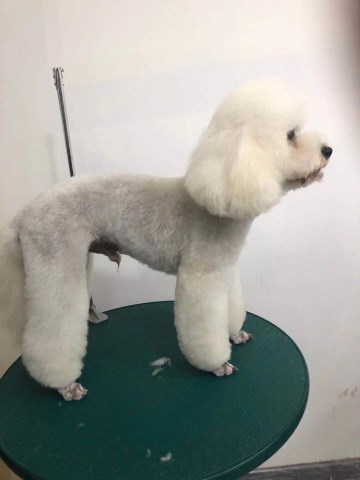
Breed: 3083-n000117-Bichon_Frise